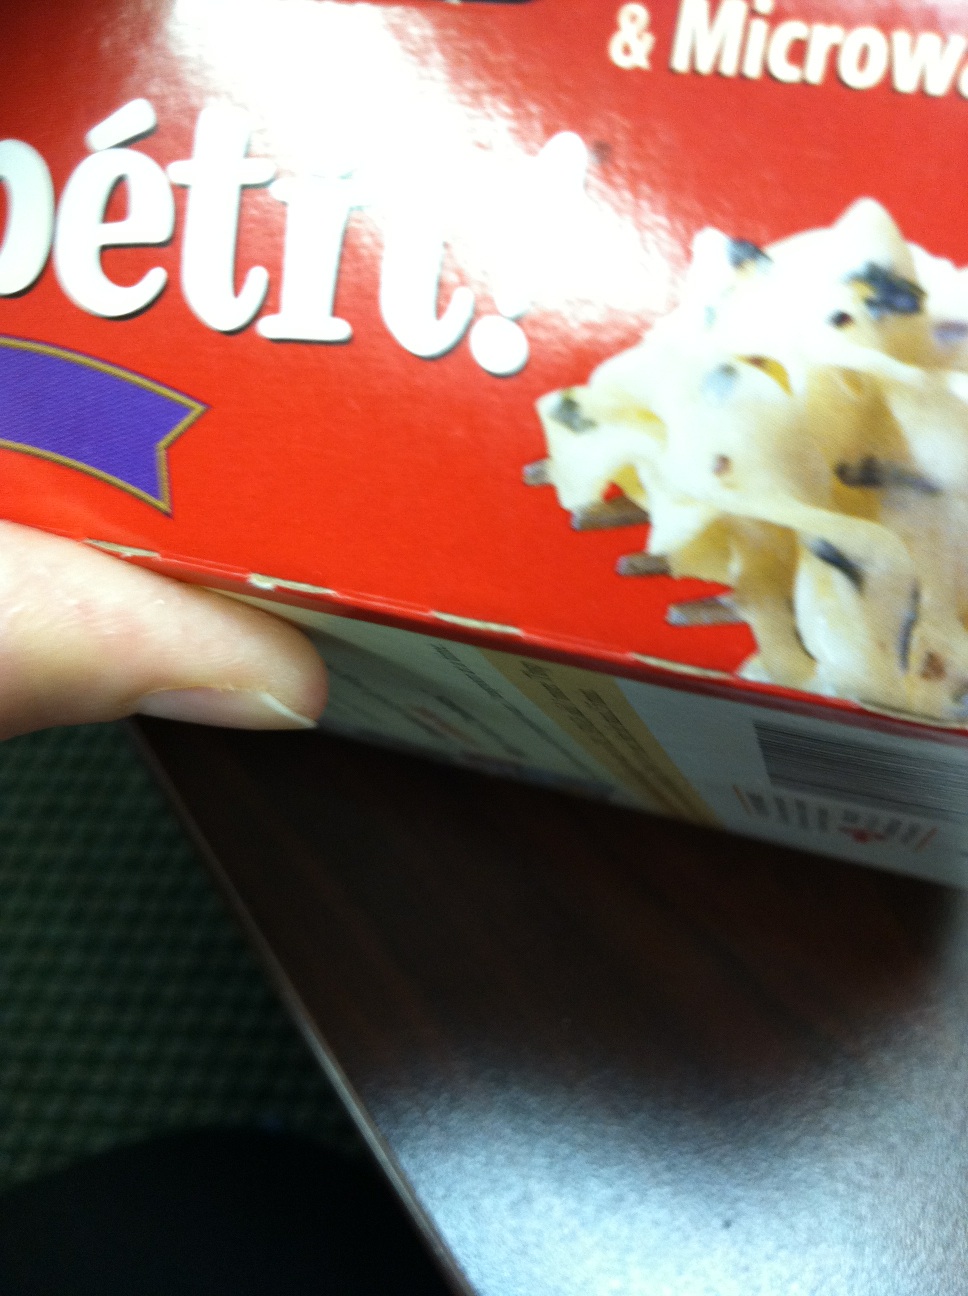Question: What is the expiration date?
Answer: unanswerable